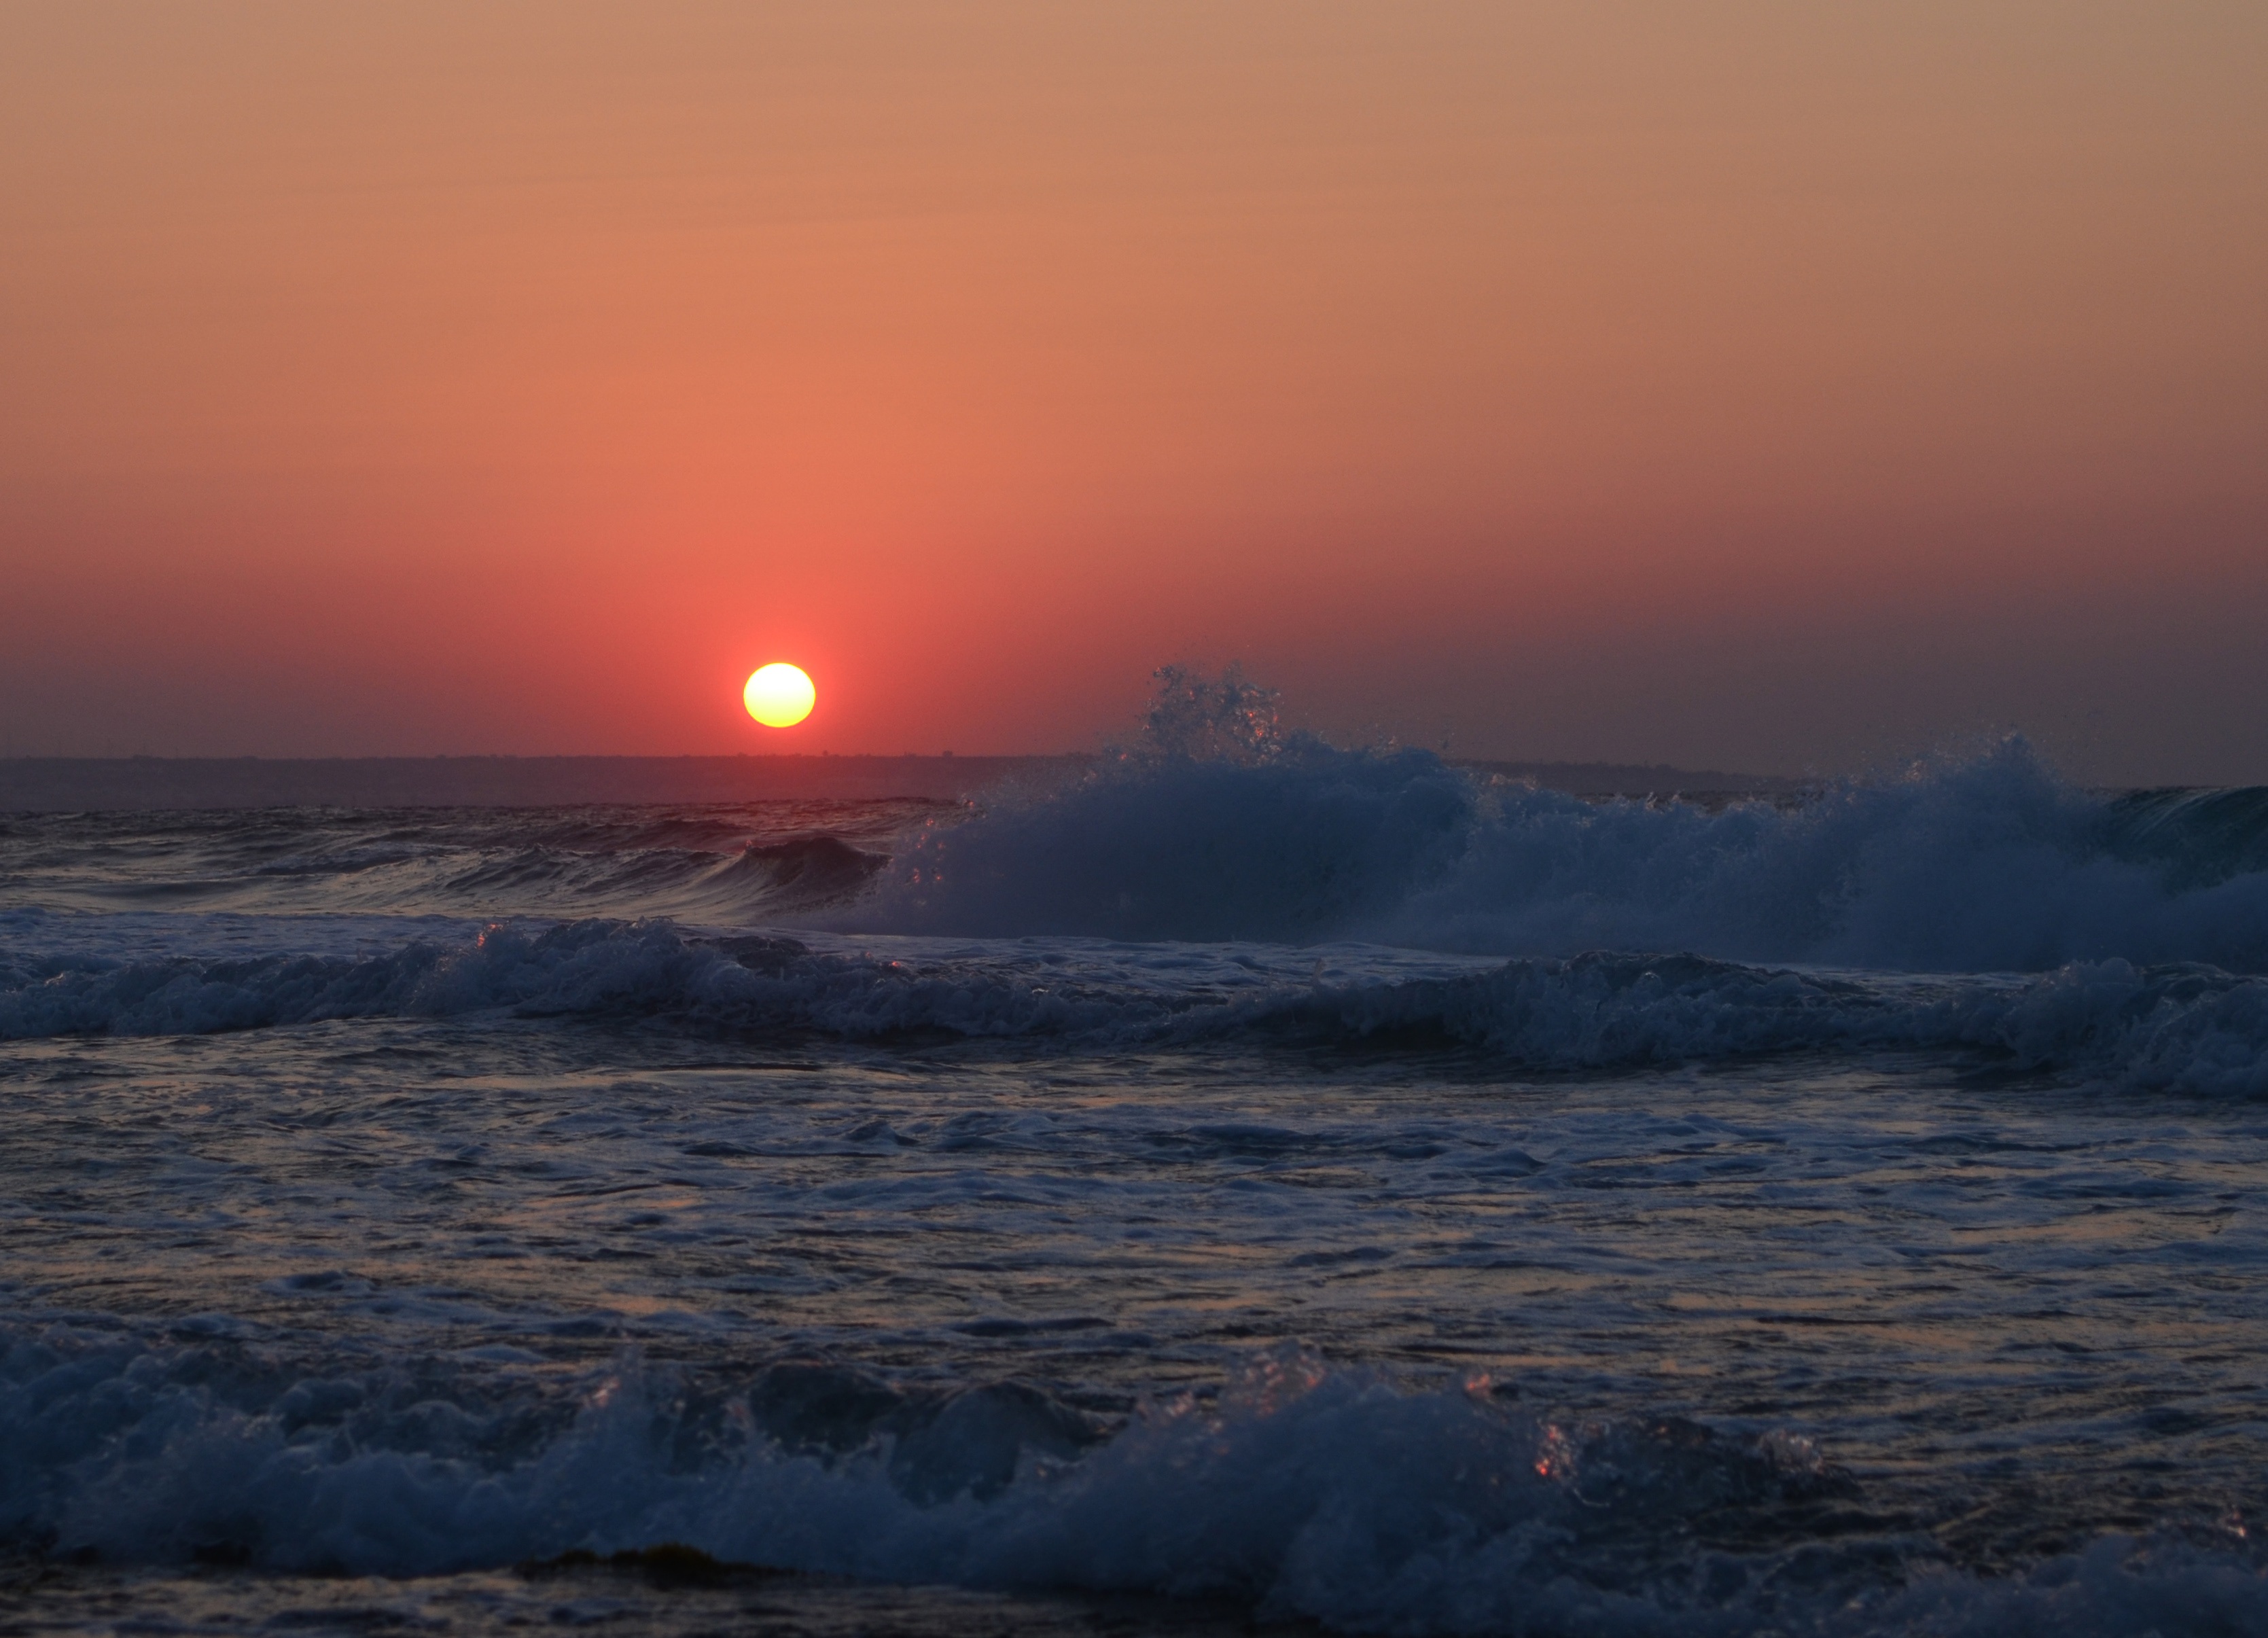
beach, sea, coast, ocean, horizon, sunrise, sunset, morning, shore, wave, dawn, dusk, evening, surf, mediterranean, weather, greece, crete, afterglow, atmospheric phenomenon, geological phenomenon, wind wave